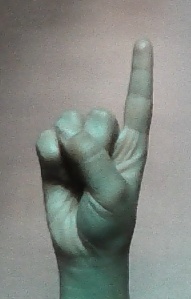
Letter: bb